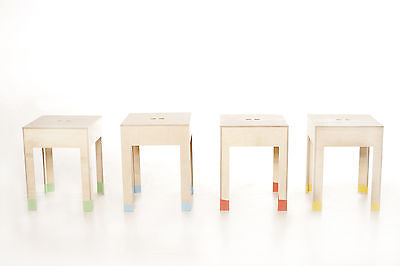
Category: chair